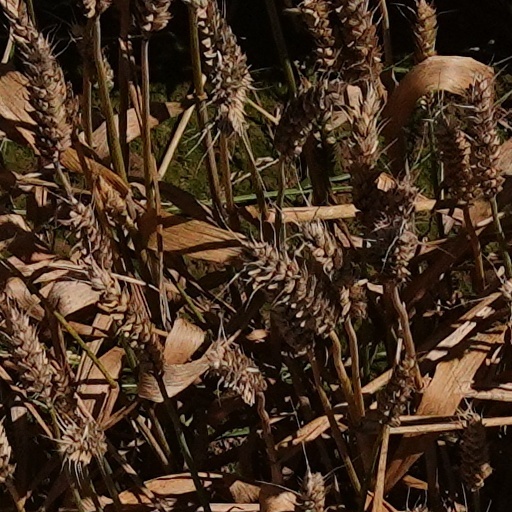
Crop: wheat